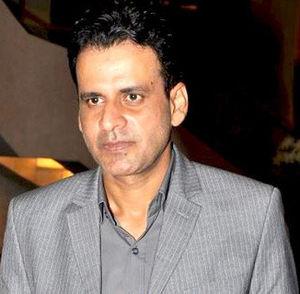
Manoj Bajpayee est un acteur indien qui a travaillé à Bollywood mais aussi dans le cinéma telugu et tamil. Il a été récompensé de deux Filmfare Awards. C'est un camarade de Shahrukh Khan : ils suivaient tous deux les classes de théâtre de Barry John.